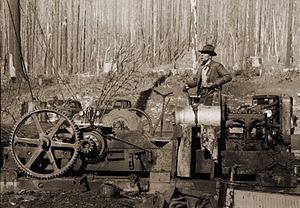
"Un gyppo logger est un bûcheron ou ouvrier forestier qui exécute ou travaille dans le contexte d'une exploitation forestière à petite échelle qui est indépendante d’une scierie ou d’une entreprise de sciage. Le système gyppo est l’un des deux principaux schémas de l’organisation de la main-d’œuvre forestière dans le Nord-Ouest Pacifique aux États-Unis, l’autre étant la ""company logger"". Les ouvriers forestiers de gyppo ont été à l'origine fustigé par l'Industrial Workers of the World comme briseurs de grèves.